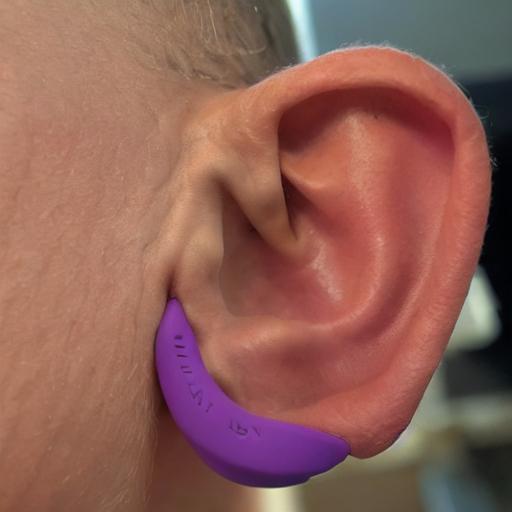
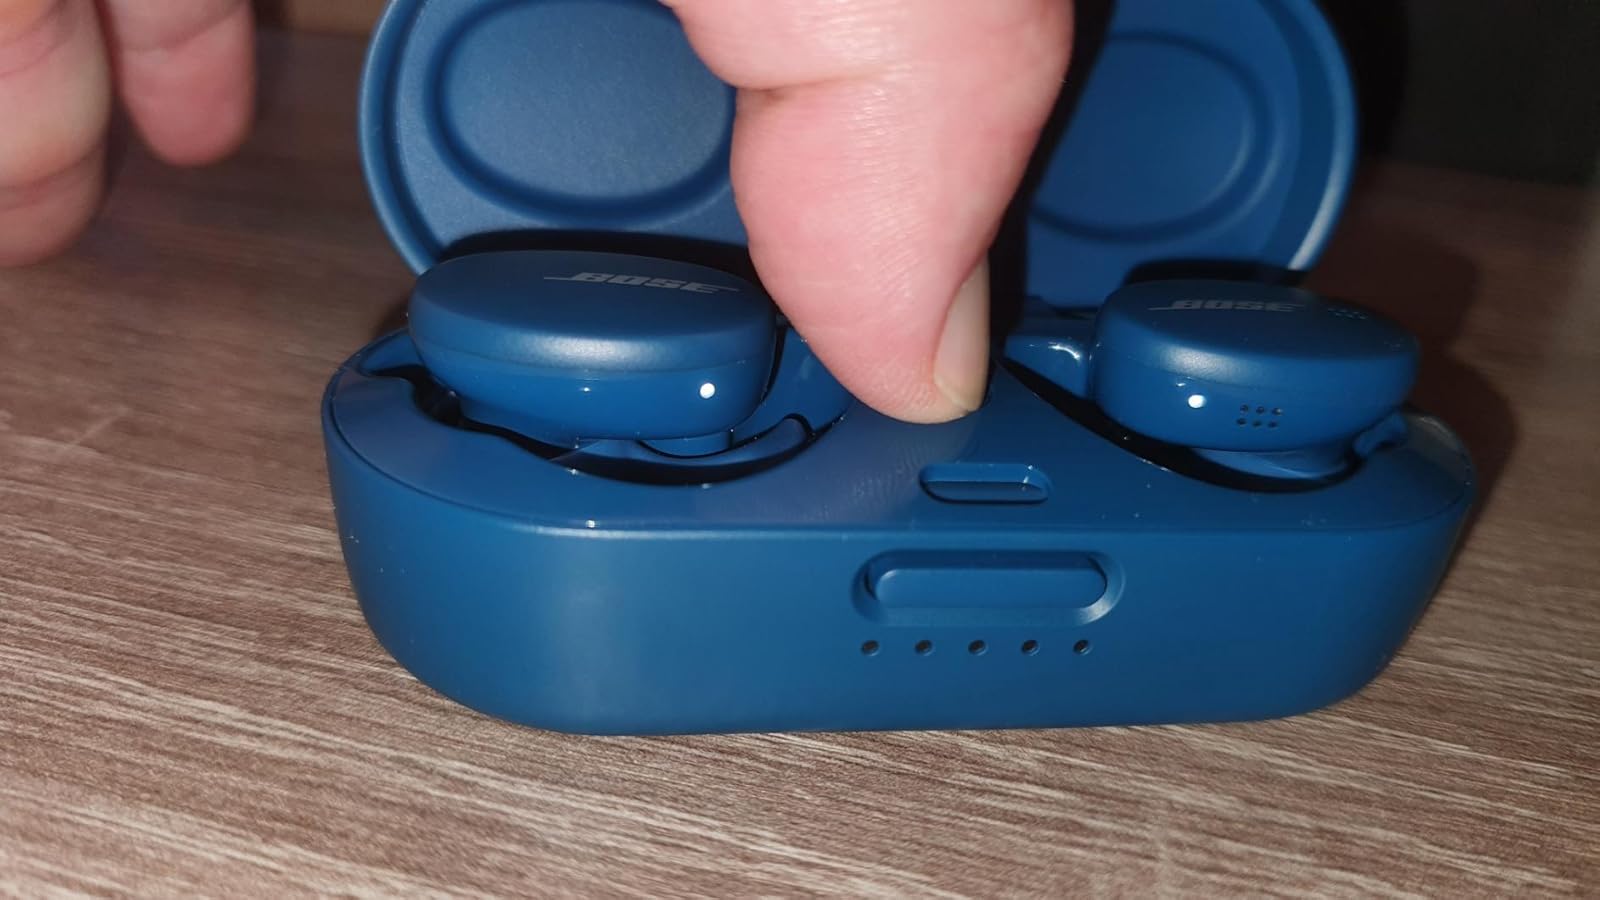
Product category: earbuds
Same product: no